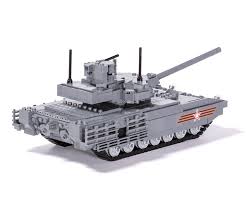
Label: Tank